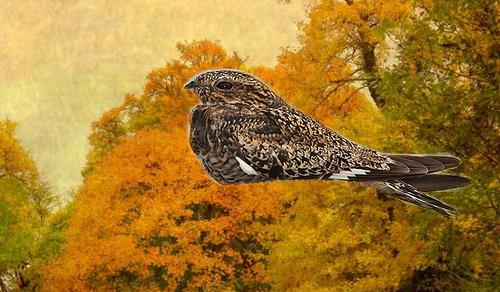
Bird species: Nighthawk
Bird type: landbird
Background: land